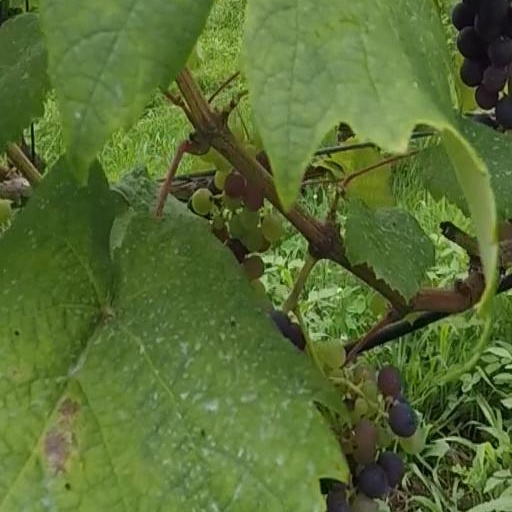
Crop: grape